Charli Turner Thorne

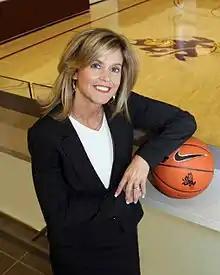

Charli Turner Thorne (born March 10, 1966) is a former head coach for the Arizona State Sun Devils women's basketball team and assistant coach for the Phoenix Mercury of the WNBA. She has coached for 28 seasons from 1993 to 2022. She is the winningest Sun Devil coach since the team was established and , stood as No. 2 all-time in the Pac-10/Pac-12 for career wins.